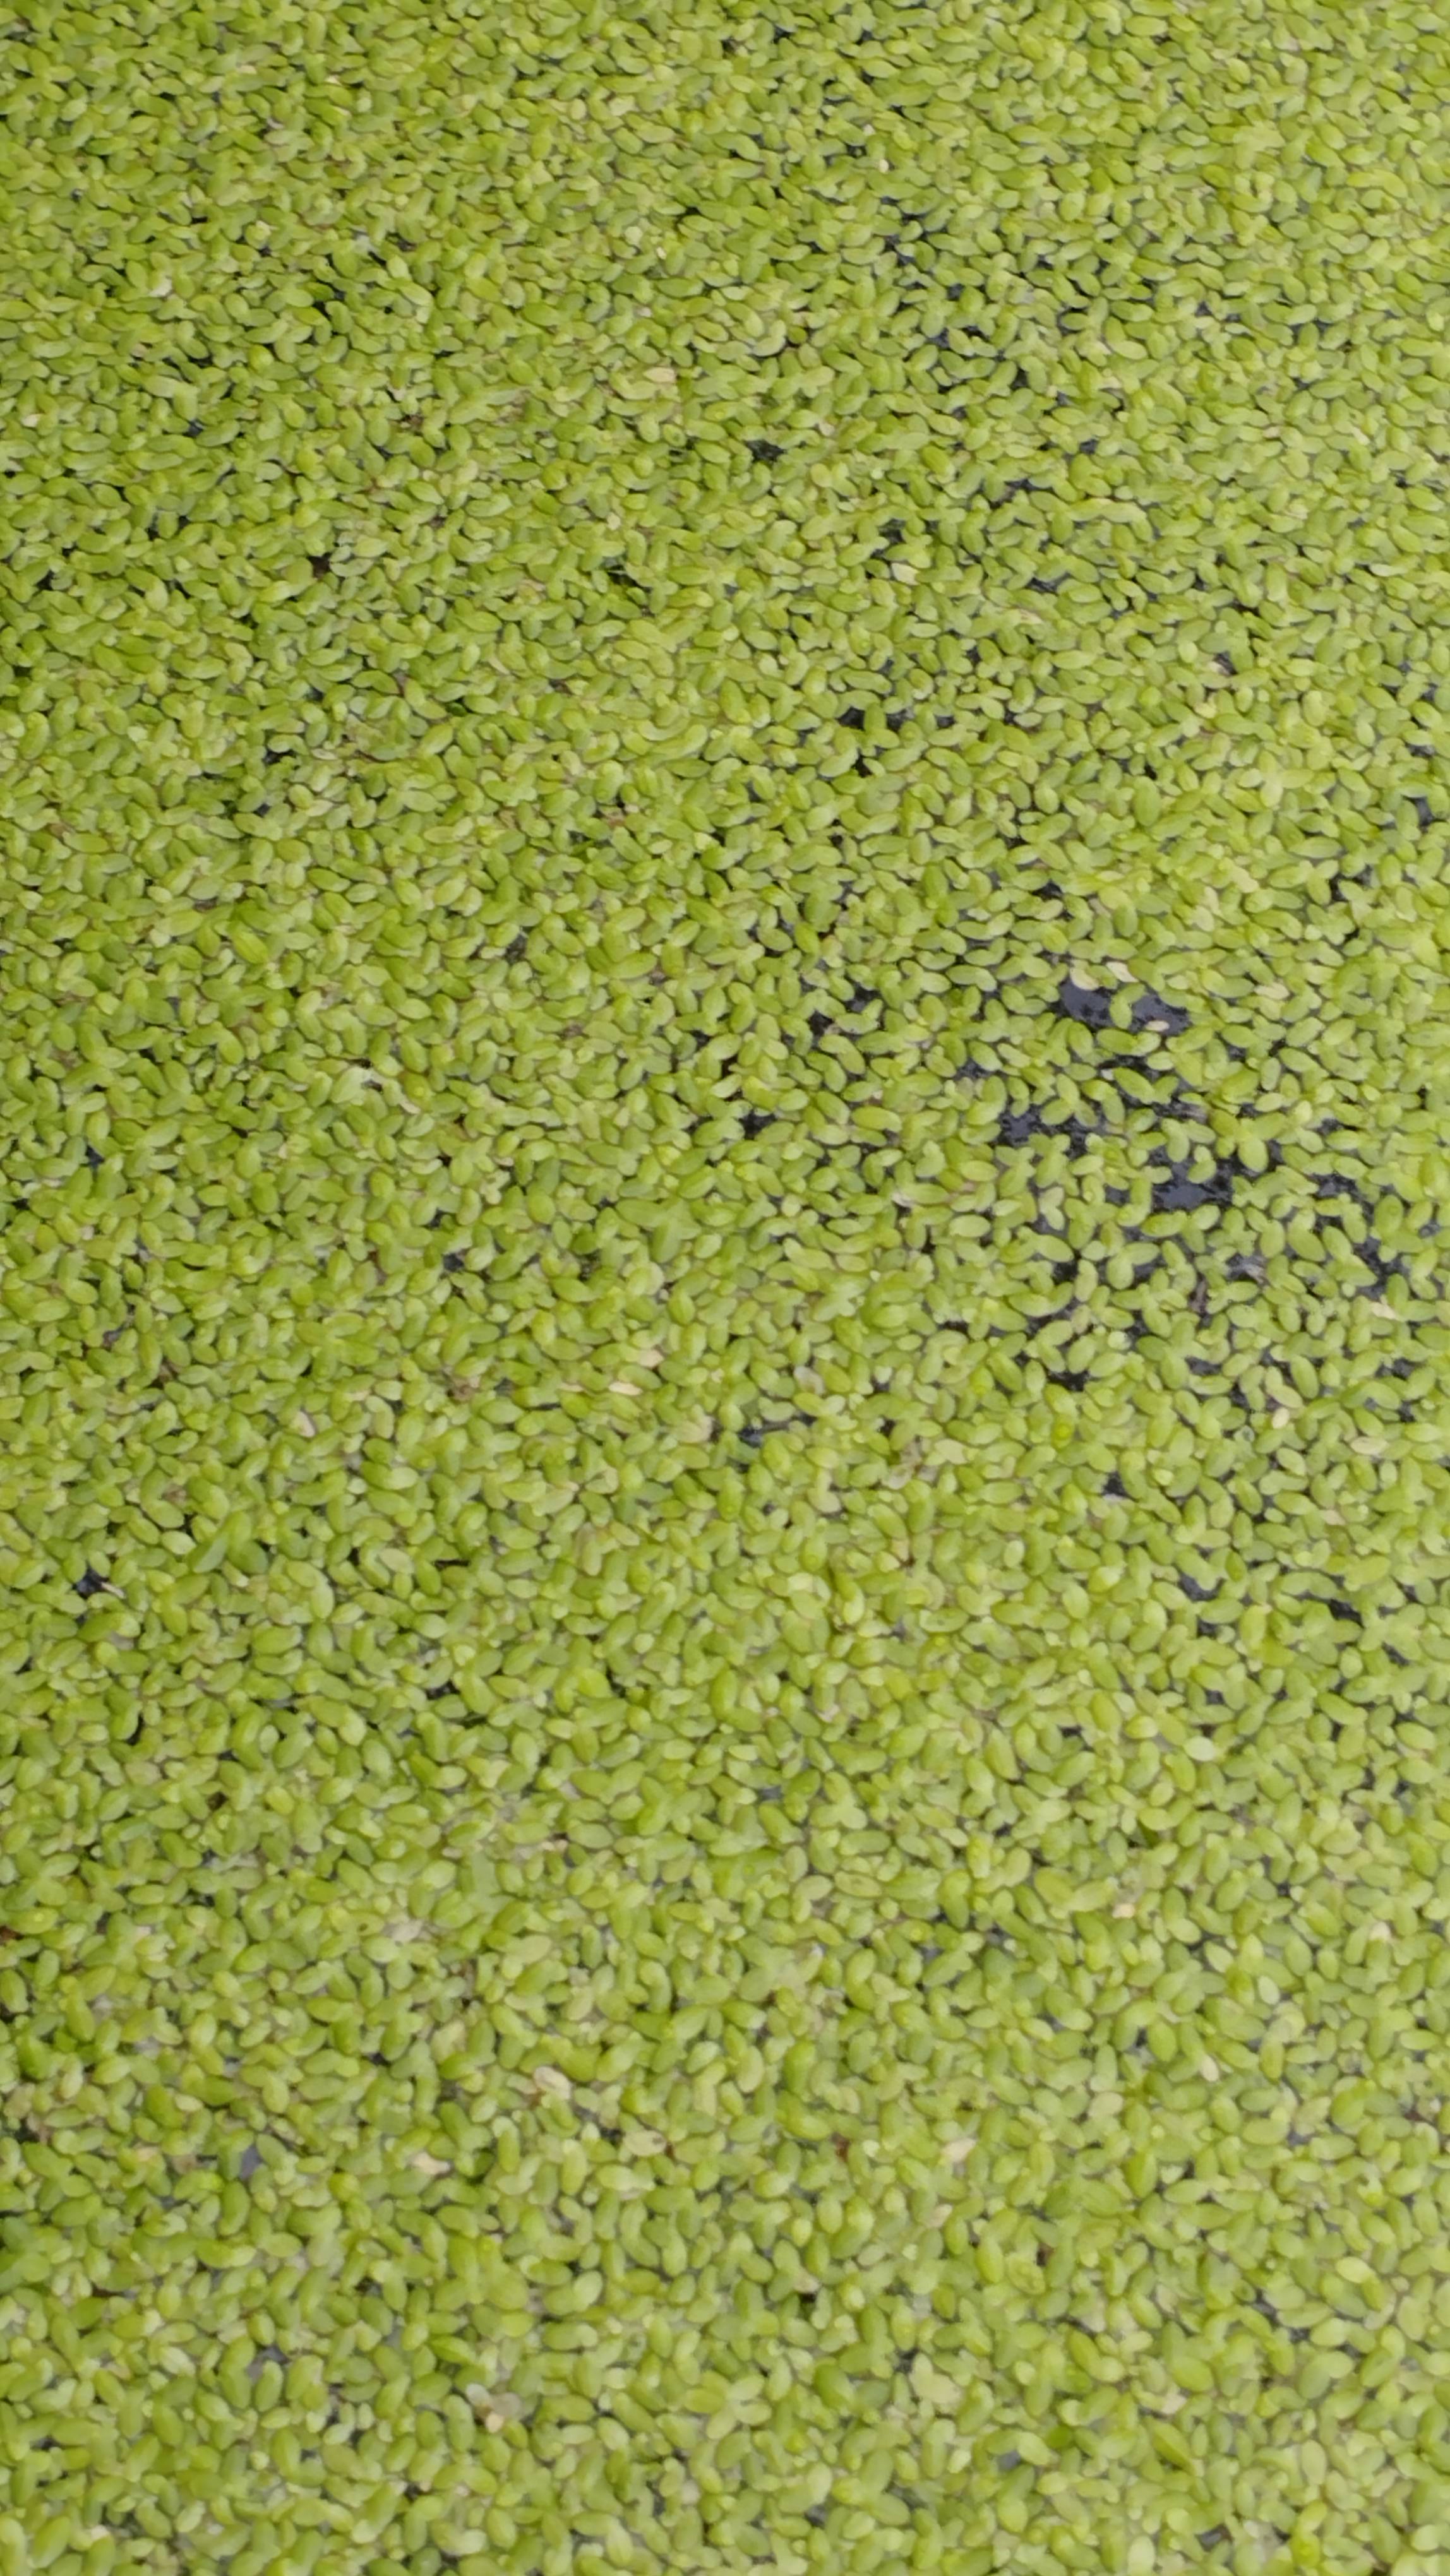
Species: Common Duckweeds (Lemna minor)